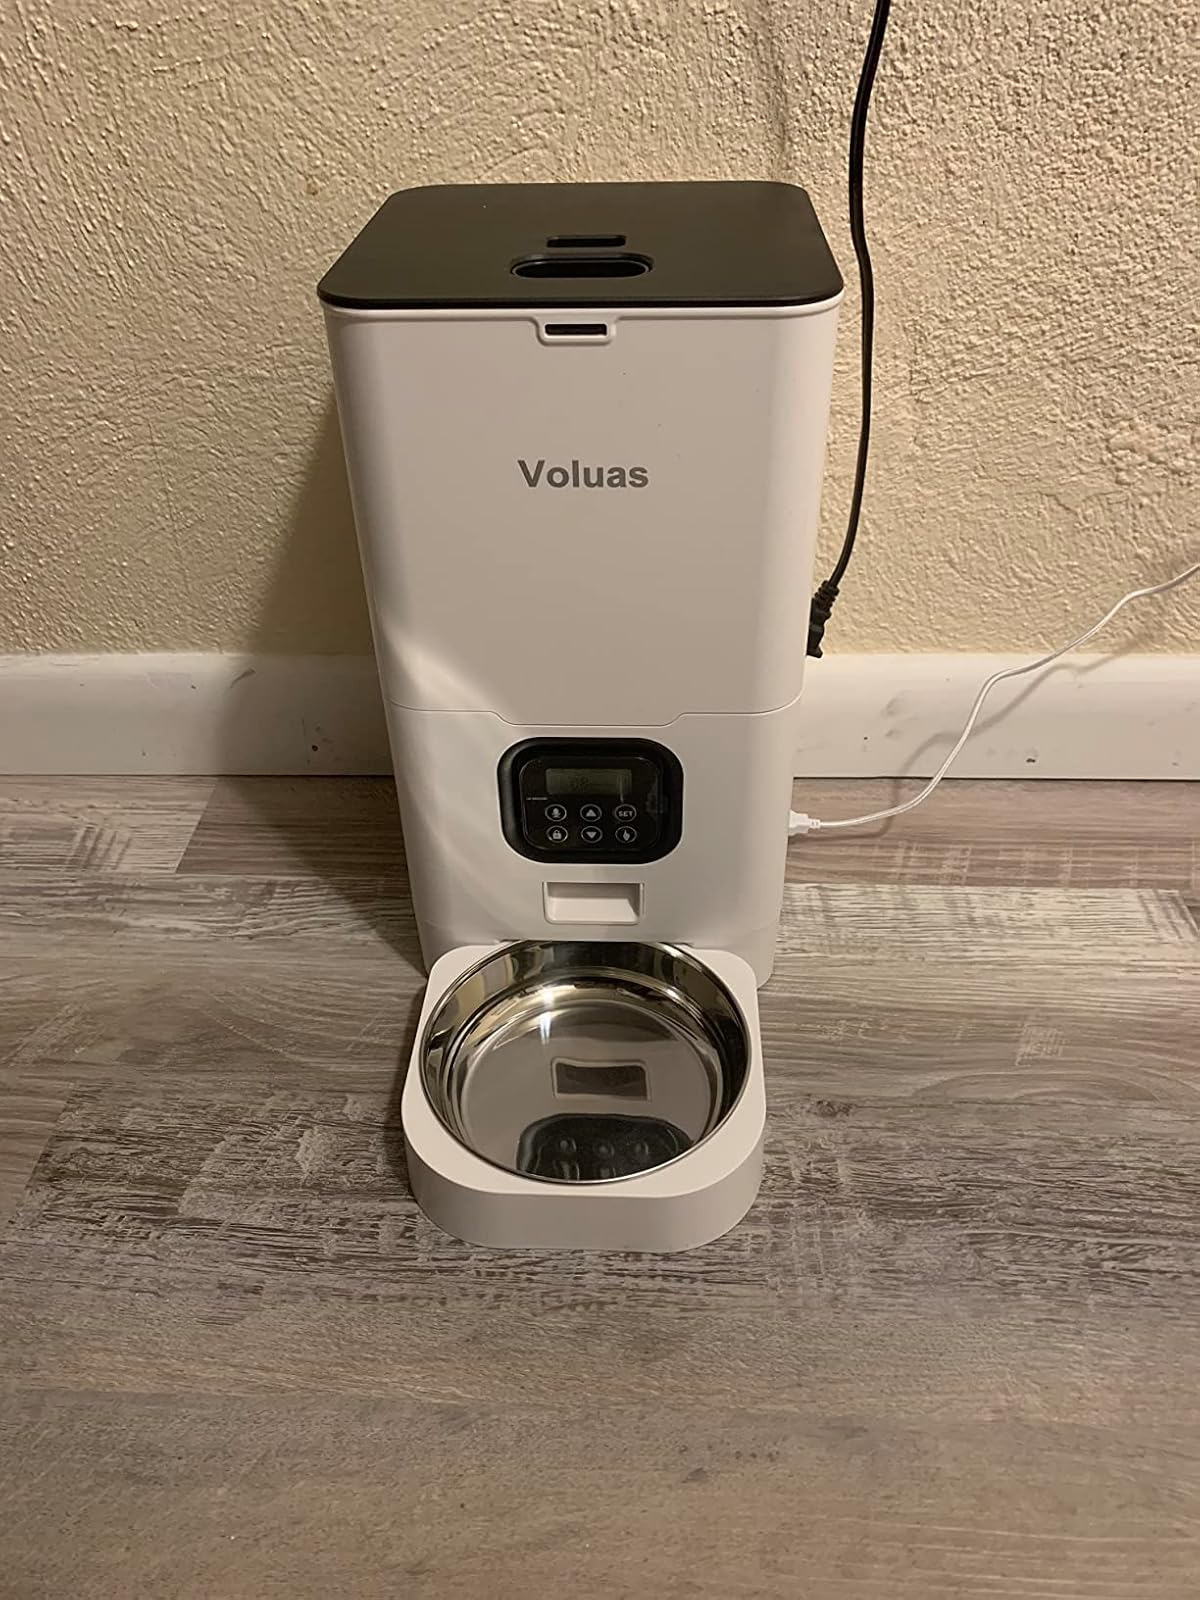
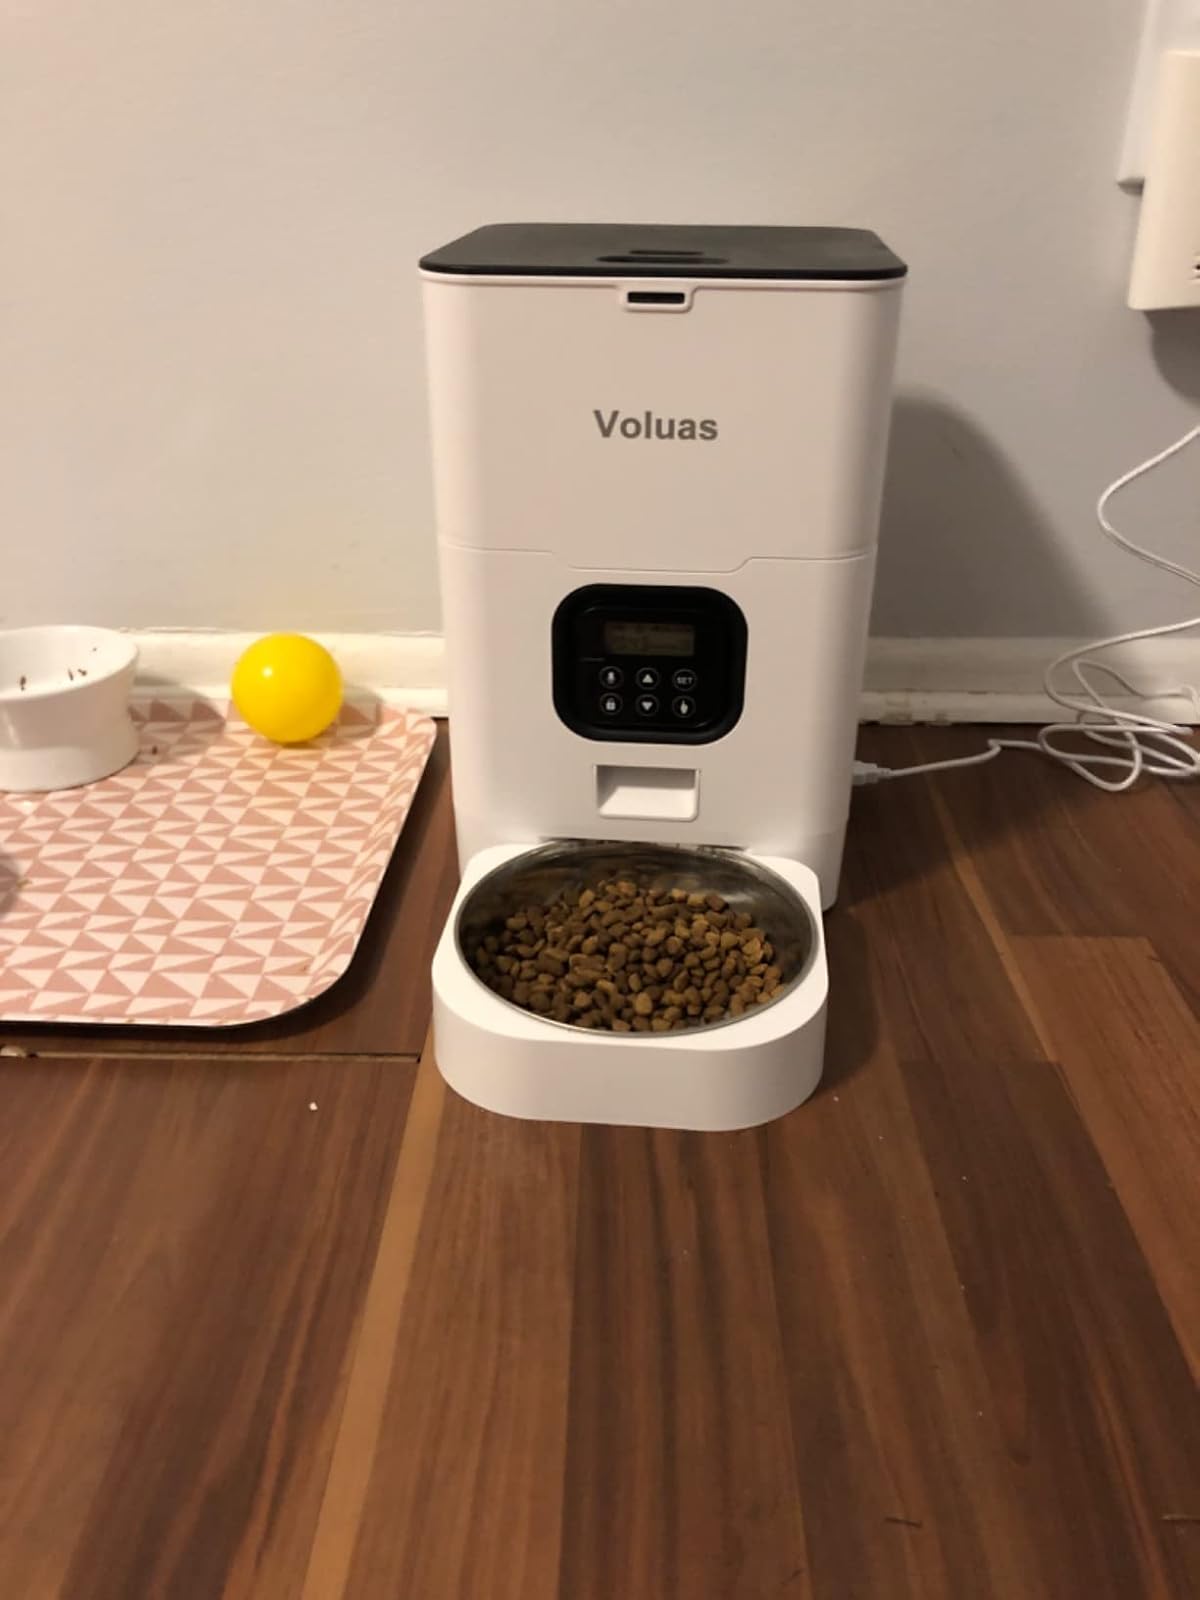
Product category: items_feeder
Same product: yes